Economy of Tamil Nadu

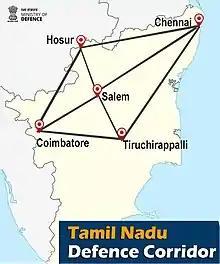
Tamil Nadu Defence Corridor

The defence industry in Tamil Nadu is one of the fastest growing sector in the states generating a huge amount of export revenue. Avadi in Chennai is the major and biggest defence industrial corridor stands out first in the defence exports of the state which headquarters many defence industries for numerous defence manufacturing public undertakings such as Heavy Vehicles Factory, Armoured Vehicles Nigam, Engine Factory Avadi, Combat Vehicles Research and Development Establishment, DRDO and Ordnance Depot. The other major defence industries of the state are Ordnance Factory Tiruchirappalli, L&T Aerospace & Defence unit Coimbatore, LMW Advanced Technology Centre Coimbatore, Ashok Leyland Defence Systems, Mahindra Aerospace, Ramco Systems, TANEJA Aerospace and Salem Aerospace Limited. The state has the country's first defence corridor and aerospace park. The principal cities manufacturing defence and aerospace components are Chennai, Coimbatore, Tiruchirappalli, Salem and the secondary manufacturing cities are Nagercoil and Hosur. French aerospace and defence company, Airbus decided to invest 1 billion dollar (7,200 crores) in an aerospace project in Chennai. The company has also planned to build a helicopter assembly factory in Tamil Nadu. Tier - II cities of Coimbatore and Salem also serves as a major export hub for defence manufacturing firms. Defence, paramilitary and police personnel across the nation use guns, ammunitions and bullets manufactured from the city.